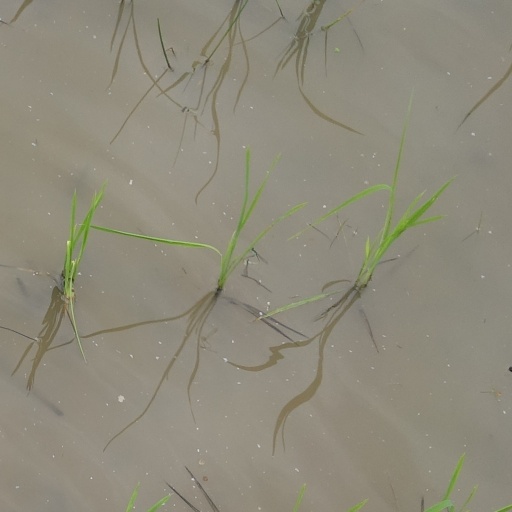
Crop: rice